Metropolitan Park metro station

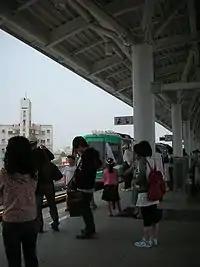
Platform of the Metropolitan Park station

The station is a three-level, elevated station with one island platforms and four exits. It is 171 meters long and is located at the junction of Gaonan Highway and Cingnong Road.